American International University-Bangladesh

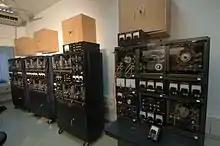
Electrical Machine Lab 1 of AIUB

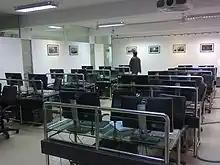
AIUB Animation Lab

The first convocation of the university was held in 2001 at Pan Pacific Sonargaon. Since then, convocations have been held in 2002, 2003, 2004, 2005, 2006, 2007, 2008, 2009, 2010, 2011 2012, 2013, 2014, 2015, 2016, 2017, 2018, 2020, 2021 and 2023. Starting in 2018, the university's convocation was held at its permanent campus. As of 2023, a total of 36,911 graduates had graduated from the university in 21 convocations.